Doll Master

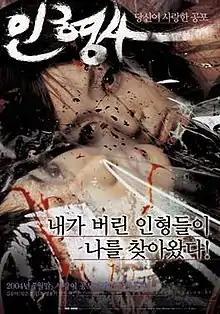
Theatrical poster

The Doll Master is a 2004 South Korean horror film directed by Jeong Yong-ki.